Bertrand Poirot-Delpech

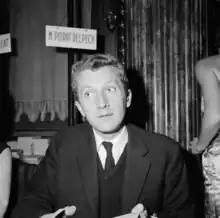

Bertrand Poirot-Delpech (10 February 1929, Paris – 14 November 2006) was a French journalist, essayist and novelist. He was elected to the Académie française on 10 April 1986. He is the father of writer Julie Wolkenstein.